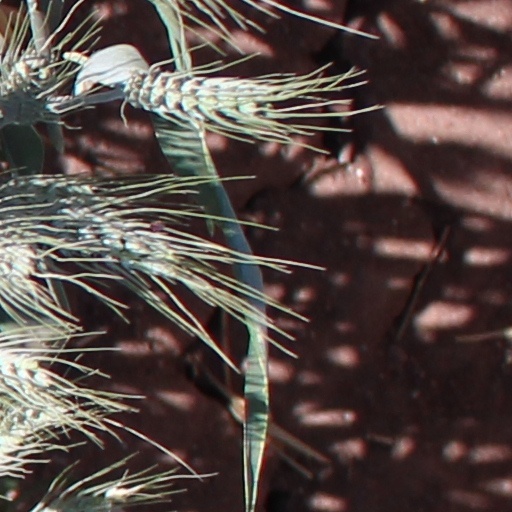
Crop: wheat